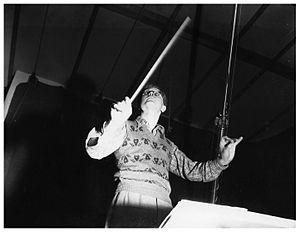
Douglas Gordon Lilburn, né à Whanganui, est un compositeur néo-zélandais.